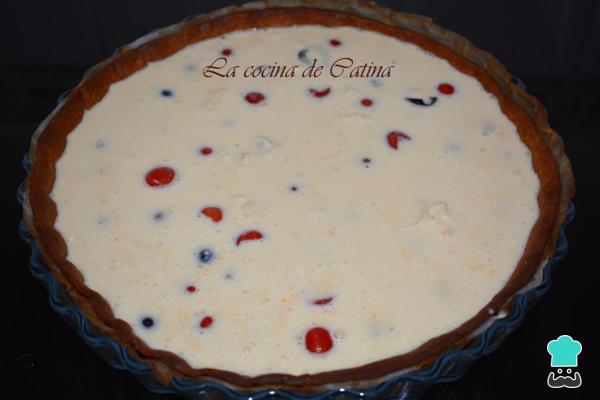
Vertemos la mezcla de huevos y nata sobre la quiche casera y espolvoreamos con el queso rallado restante.